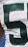
Number: 5